Ministry of Infrastructure and Construction

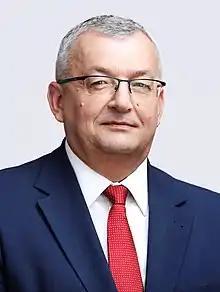
Andrzej Adamczyk

Ministry of Infrastructure and Construction (Polish: "Ministerstwo Infrastruktury i Budownictwa") was the office of government in Poland responsible for construction and infrastructure. Andrzej Adamczyk was the only Minister of Infrastructure and Construction. It was created in late 2015 from the split of the Ministry of Infrastructure and Development, in 2018 became Ministry of Infrastructure.